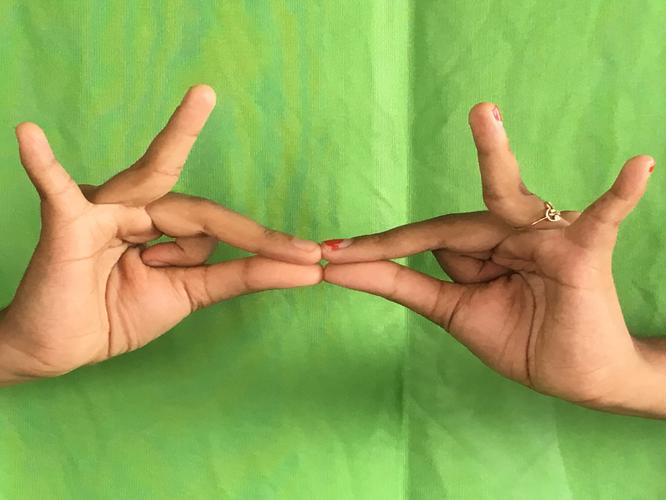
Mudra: Varaha
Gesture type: double_hand